Visa requirements for Peruvian citizens

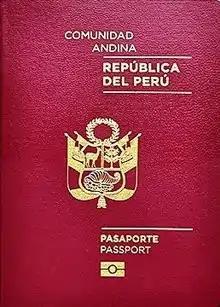
The new e-passport issued to Peruvian citizens.

Visa requirements for Peruvian citizens are administrative entry restrictions by the authorities of other states placed on citizens of Peru.